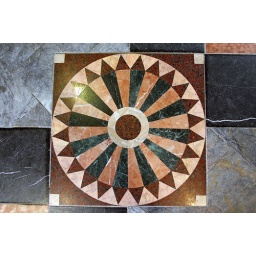
Marble floor of a building in Houten